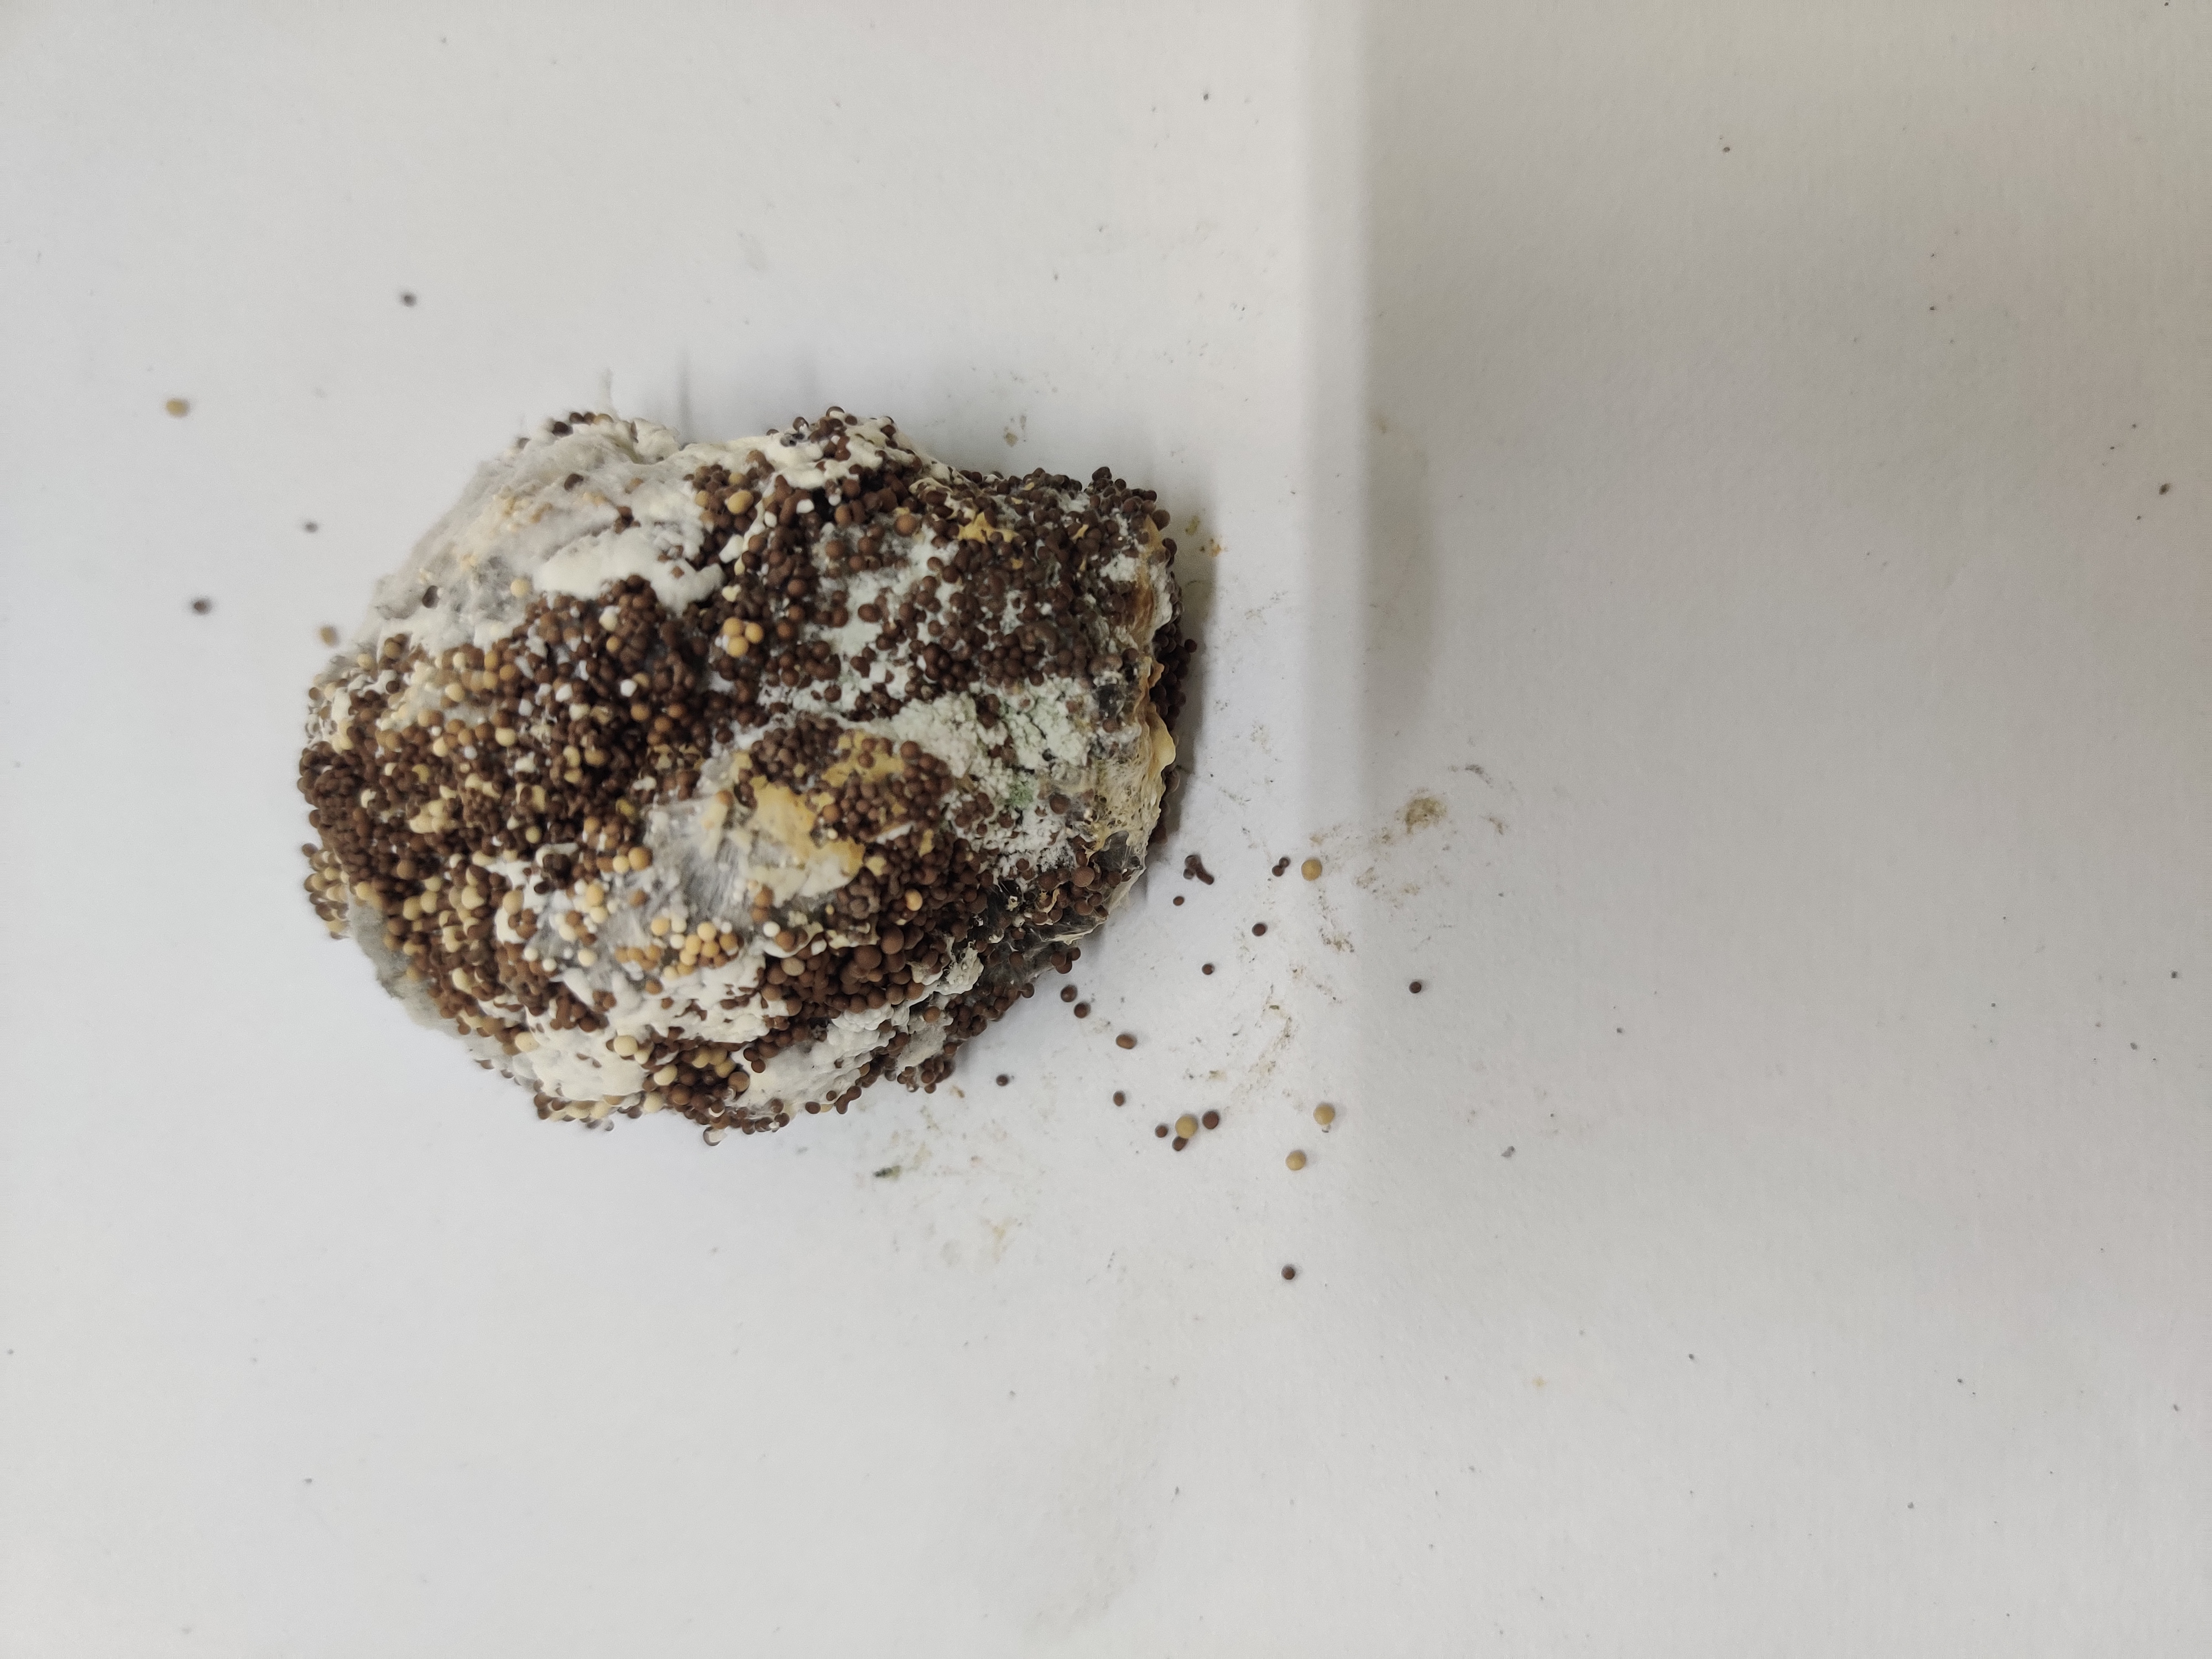
Crop: Spiny Gourd
Condition: Damaged